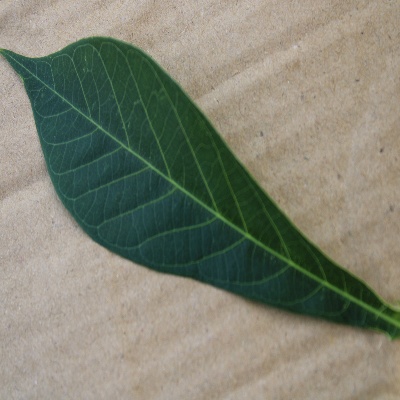
Crop: Cassava
Condition: healthy